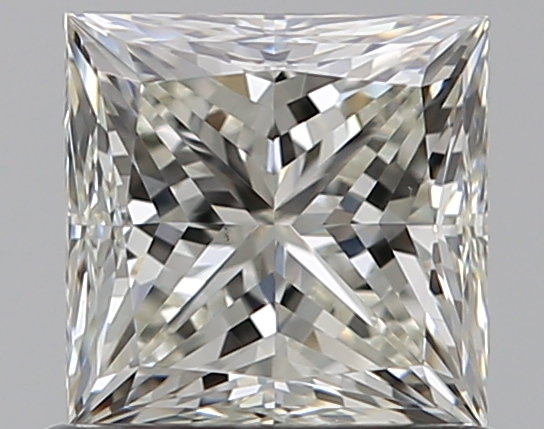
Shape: princess
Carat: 0.9
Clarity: VS1
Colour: J
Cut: VG
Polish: EX
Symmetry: EX
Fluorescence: N
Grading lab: GIA
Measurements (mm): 5.14 x 5.11 x 3.87